Rise of Neville Chamberlain

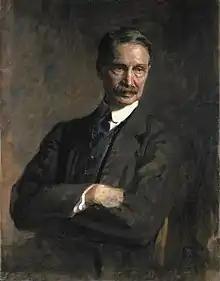
Painting of Prime Minister Bonar Law

Many frontbench Unionists refused to serve under Bonar Law, who was forced to form his Cabinet from lower-ranking party members. Liberal MP Winston Churchill, who would lose his seat in the upcoming election, dubbed Bonar Law's ministry "a government of the second eleven". The conflict amongst the Unionists greatly benefited Neville Chamberlain, who rose, over the course of ten months, from backbencher to Chancellor of the Exchequer.